Edgar Degas

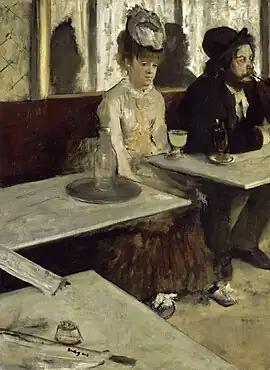
, 1876, oil on canvas

"He was often as anti-impressionist as the critics who reviewed the shows", according to art historian Carol Armstrong; as Degas himself explained, "no art was ever less spontaneous than mine. What I do is the result of reflection and of the study of the great masters; of inspiration, spontaneity, temperament, I know nothing." Nonetheless, he is described more accurately as an Impressionist than as a member of any other movement. His scenes of Parisian life, his off-center compositions, his experiments with color and form, and his friendship with several key Impressionist artists—most notably Mary Cassatt and Manet—all relate him intimately to the Impressionist movement.